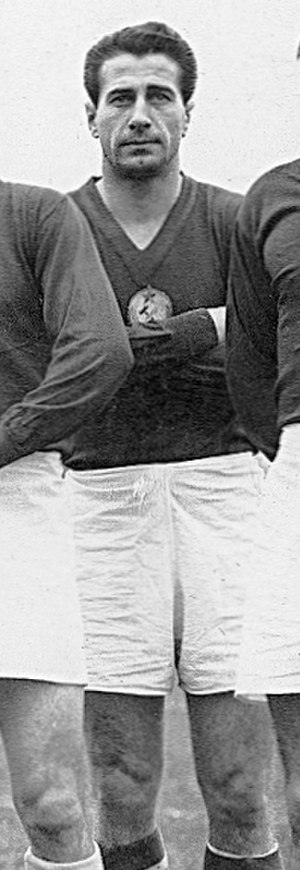
József Bozsik
József Bozsik var en ungarsk fodboldspiller, der med 101 kampe er indehaver af landskampsrekorden for Ungarns landshold. Han var en del af det ungarske storhold i 1950'erne, de såkaldte Magiske Magyarer, der vandt guld ved OL i 1952, og sølv ved VM i 1954. Bozsiks position var som defensiv midtbanespiller.